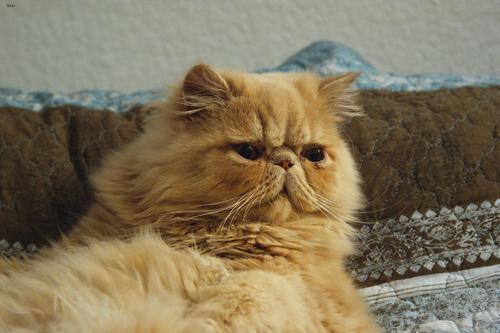
Persian